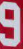
Number: 9